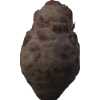
Label: celery